Garfield Park (Indianapolis)

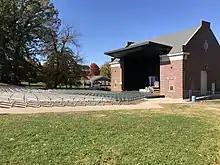
MacAllister Center for the Performing Arts in 2022

The MacAllister Center for the Performing Arts, originally known as the Amphitheatre, was constructed in the mid-1920s. It lies southeast of the Arts Center and consists of a covered stage with outdoor bench and lawn seating. It has hosted a number of musical and theatrical shows, including the first production of Starlight Musicals in 1944. Local Shakespeare groups have often performed at the center. The Indianapolis Symphony Orchestra has regularly scheduled one of its Symphony in the Parks events each summer, and the annual America We Remember music and fireworks show is well-attended.